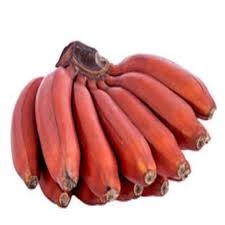
Label: banana